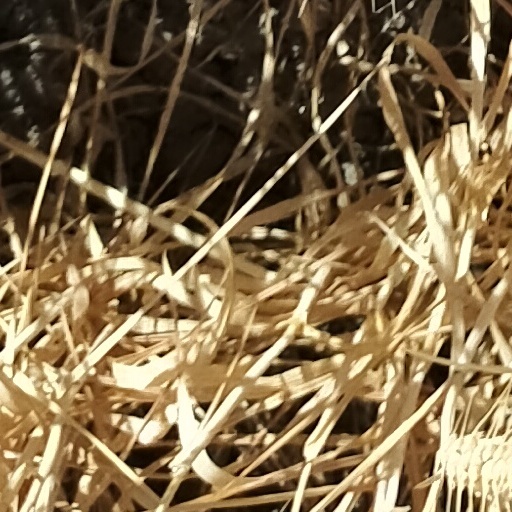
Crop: wheat